Question: What color is the sign that says "Born To Play"?
Tambaya: Wani launi ne alamar da ta nuna "Born To Play"?
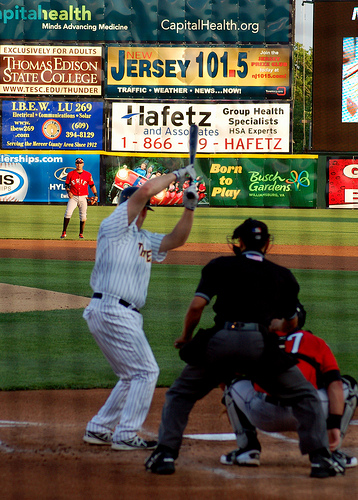
Answer: Green.
Amsa: Kore.